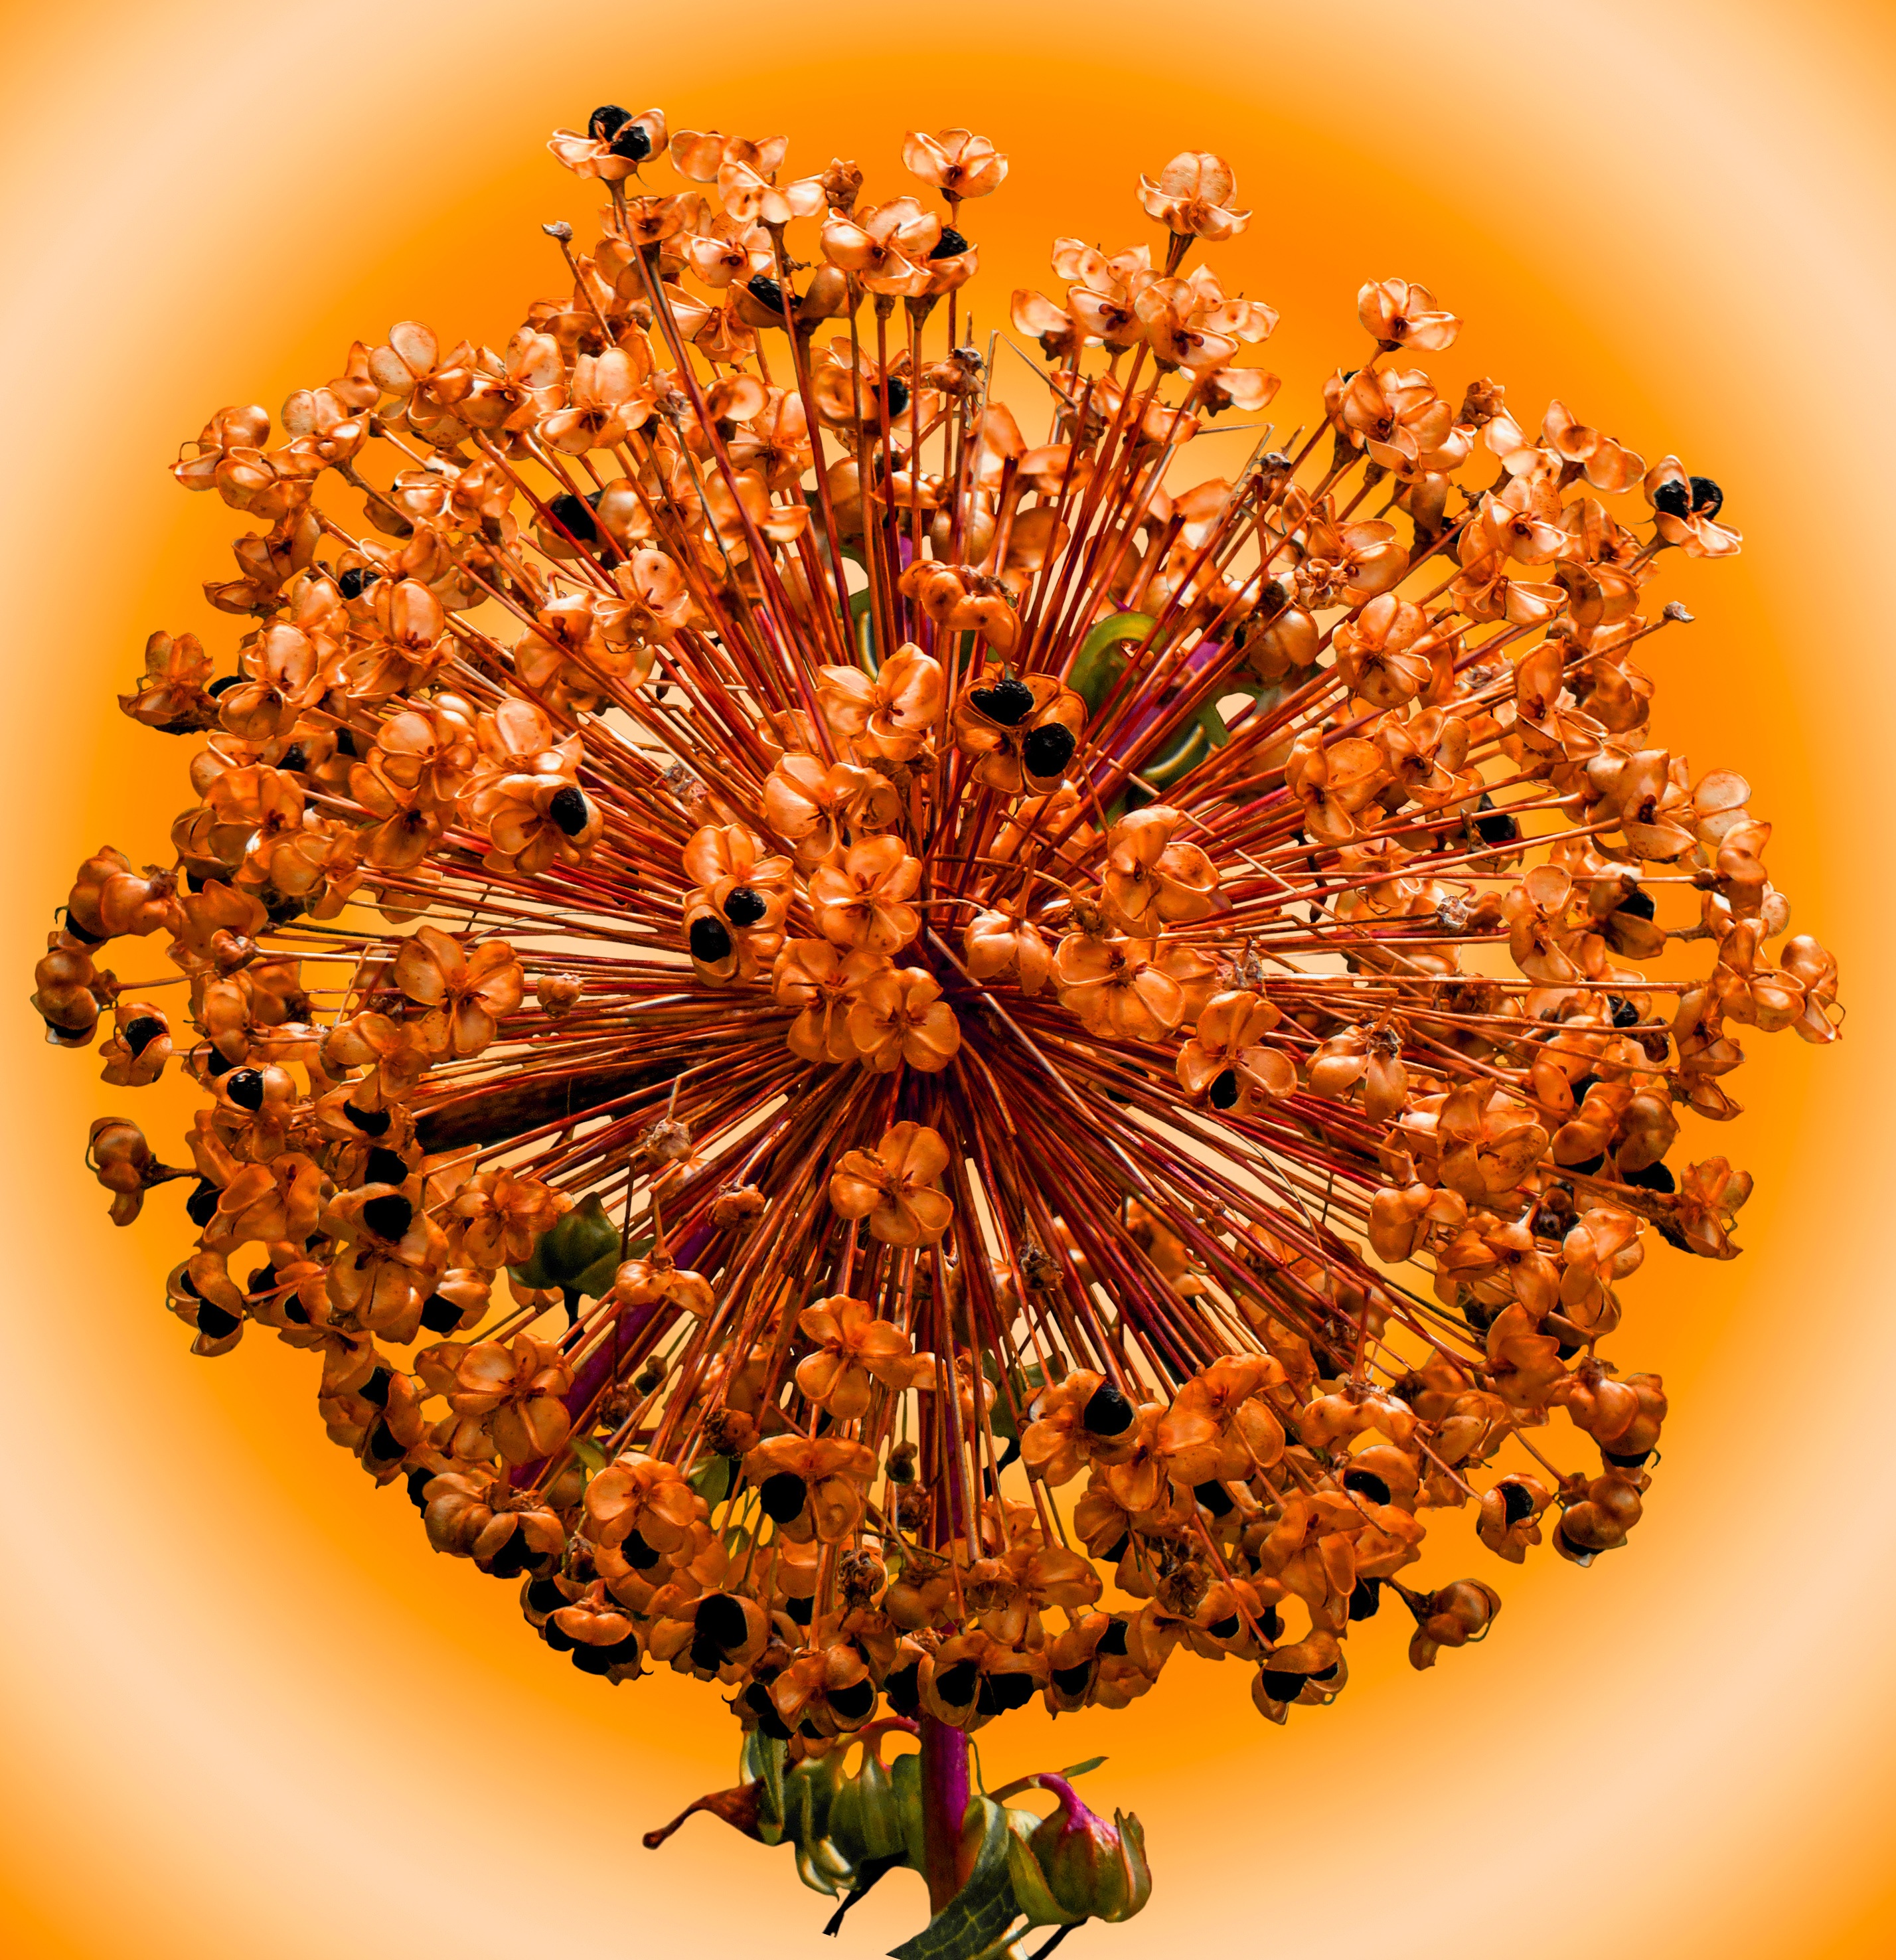
blossom, plant, leaf, flower, bloom, pollen, produce, autumn, yellow, flora, seeds, leek, floristry, macro photography, ornamental onion, flower bouquet, leek flower